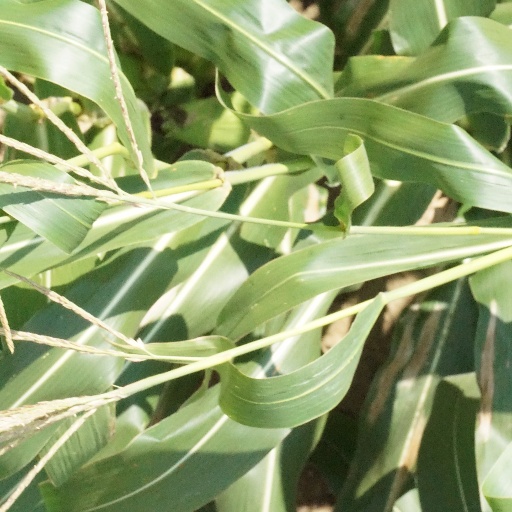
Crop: maize; corn